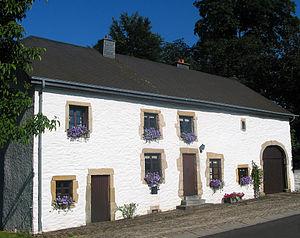
Nobressart (Belgique), ancienne ferme typique de la région.
Nobressart est une section de la commune belge d'Attert située en Région wallonne dans la province de Luxembourg